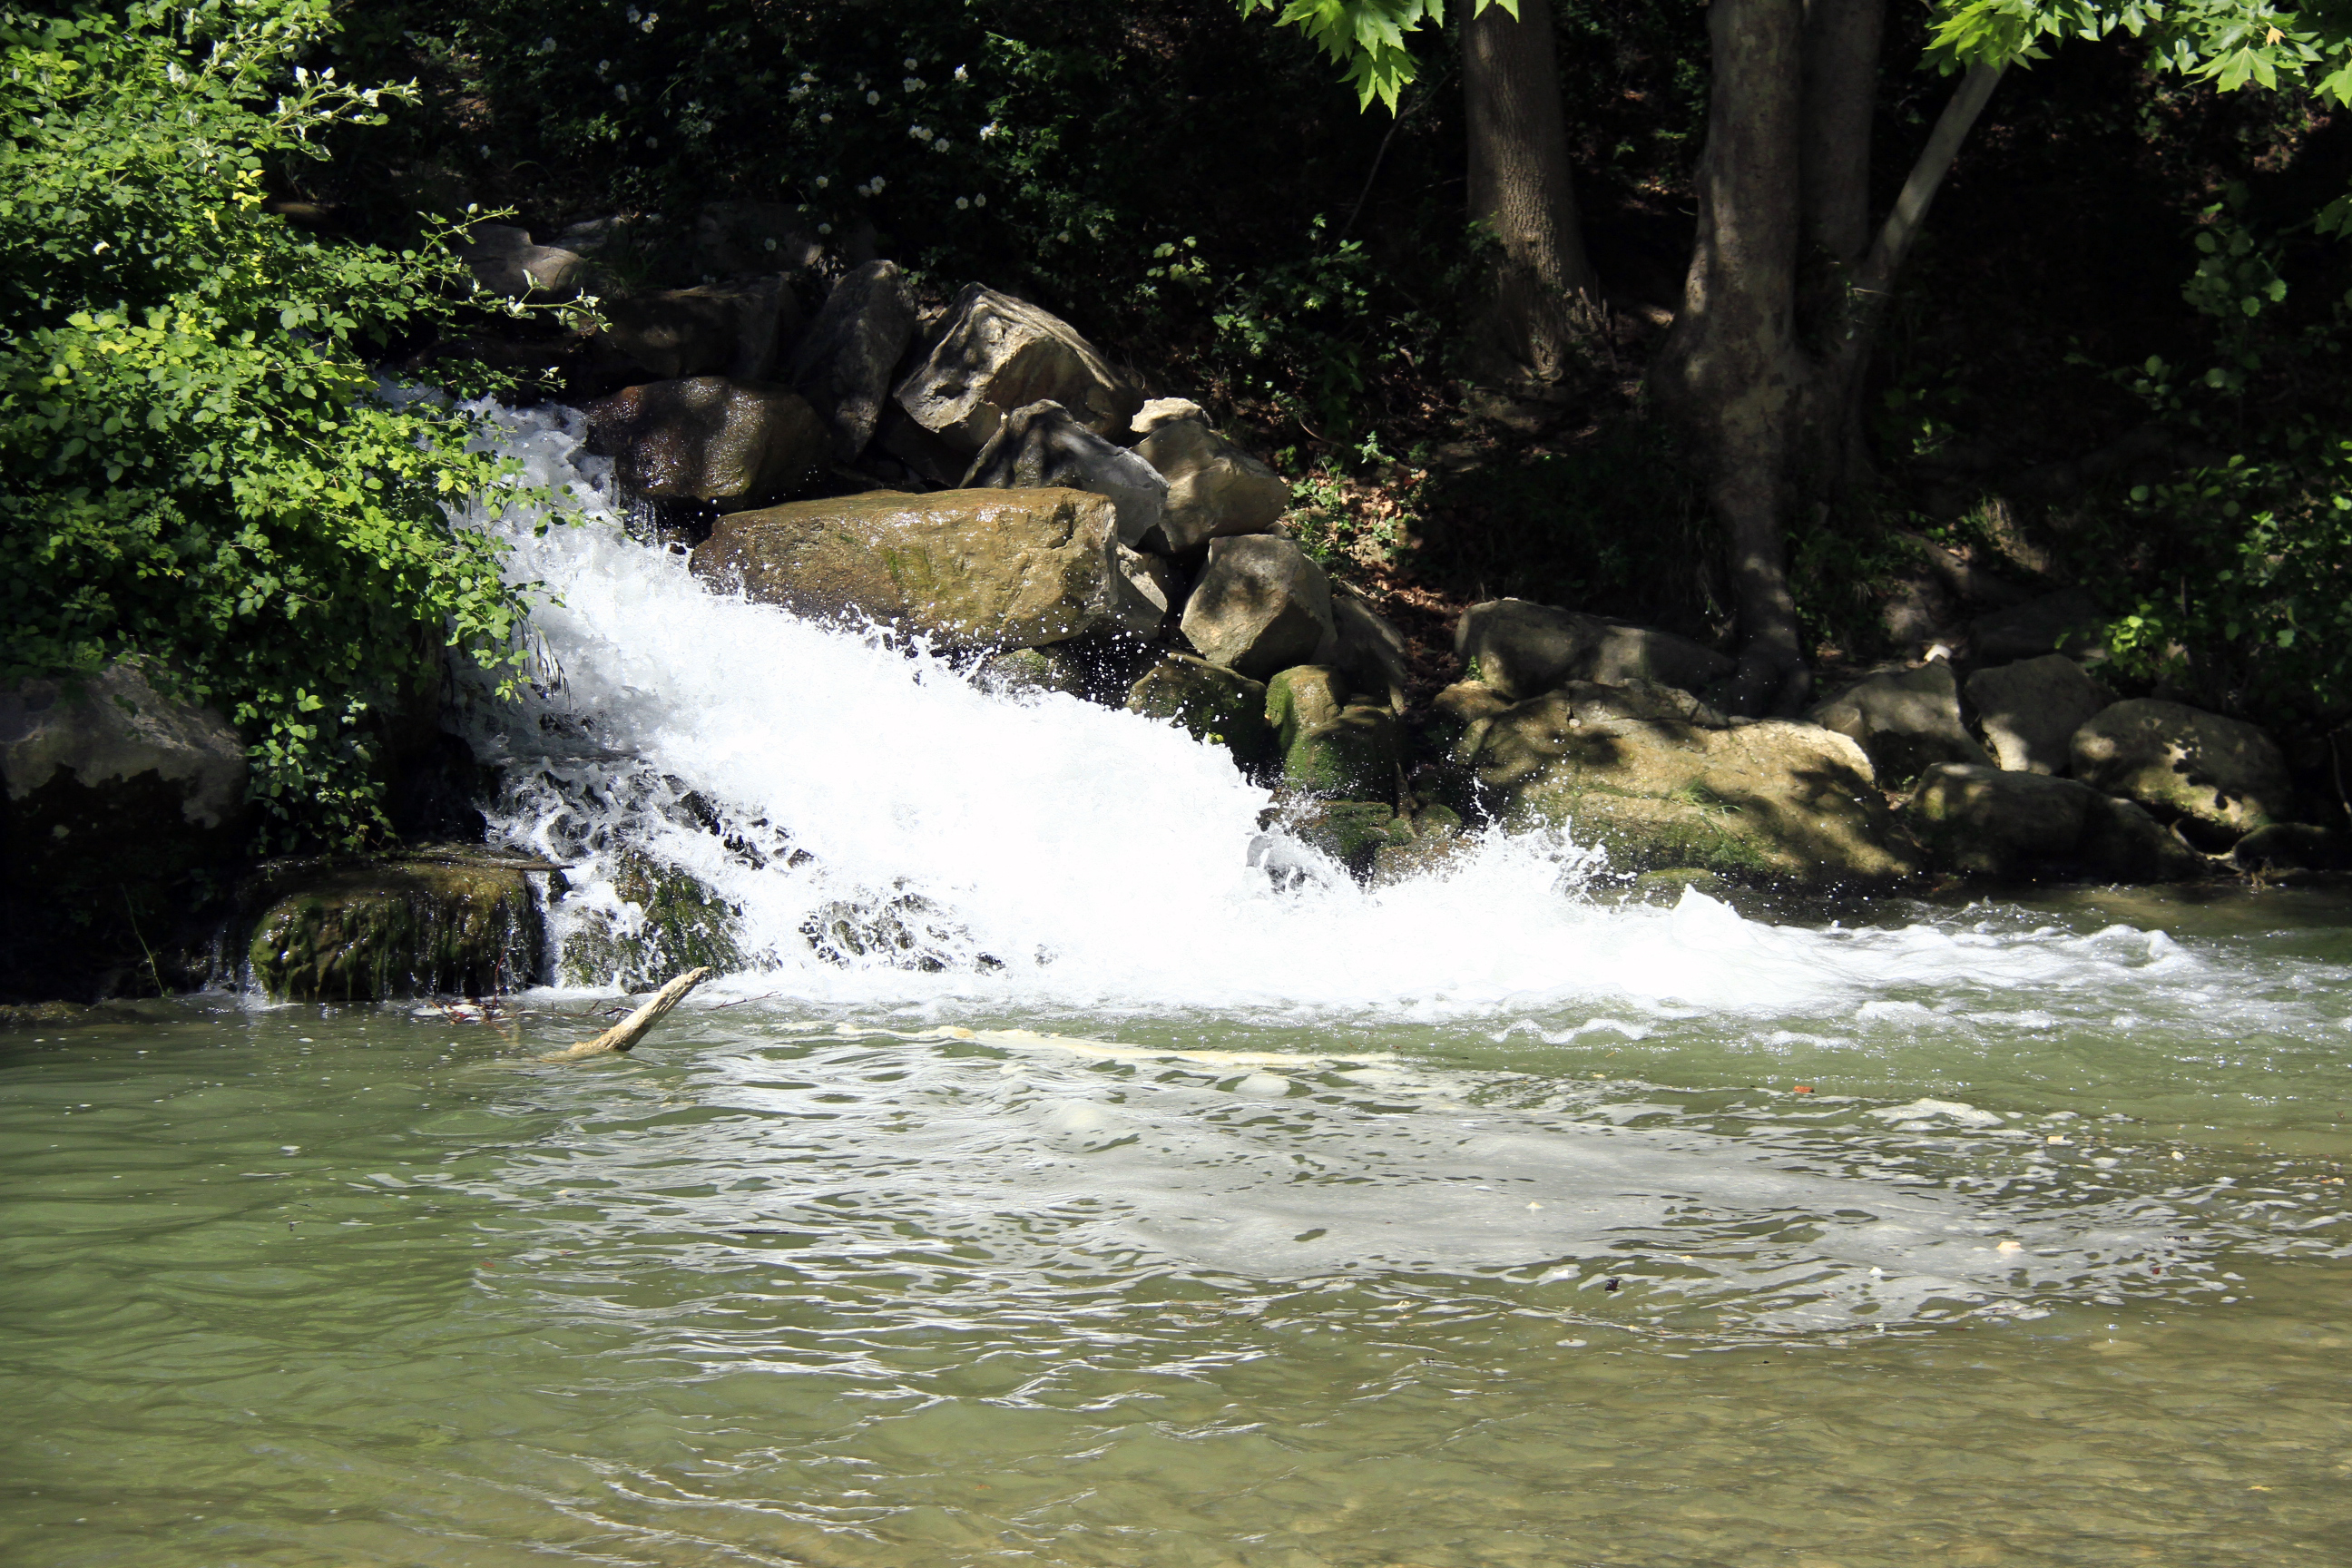
water, waterfall, creek, river, france, europe, stream, jungle, rapid, body of water, midi, montpellier, languedocroussillon, coursdeau, ombrage, fleuvectier, sentiers, domainedemric, lelez, water feature, watercourse